2008 New Hampshire Democratic presidential primary

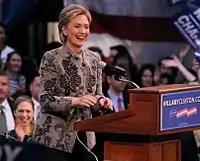
Hillary Clinton greets supporters after her NH Primary win.

Hillary Clinton led Barack Obama by 20 points in pre-primary polls in New Hampshire prior to the Iowa caucuses, but had fallen behind Obama by 13 points in the week prior to the New Hampshire primary. However, she rebounded to get more votes than Obama in the New Hampshire primary. She ultimately led the primaries by 3 percent. At her address to New Hampshire after the primary, her supporters called her the "comeback kid." According to exit polls, female voters and elderly voters helped her win this particular race. In the Iowa caucuses, Obama received 35 percent of the female vote, while Clinton only received 30 percent. In New Hampshire, however, 45 percent supported Clinton, compared to 36 percent for Obama. Also during the primary, older voters outnumbered younger voters; 67 percent of Democratic voters were over the age of 40, and most of them supported Clinton.